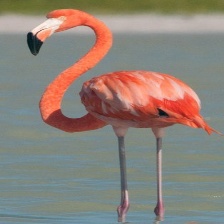
Species: AMERICAN FLAMINGO
Scientific name: PHOENICOPTERUS RUBER